Suzy (film)

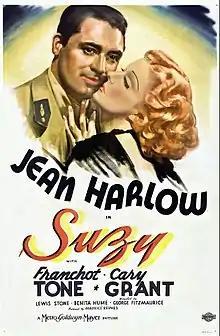
Theatrical release poster

Suzy is a 1936 American drama film directed by George Fitzmaurice and starring Jean Harlow, Franchot Tone and Cary Grant. The film was partially written by Dorothy Parker, based on a novel by Herbert Gorman. The Academy Award-nominated theme for "Suzy", "Did I Remember?", was sung by Virginia Verrill (uncredited).